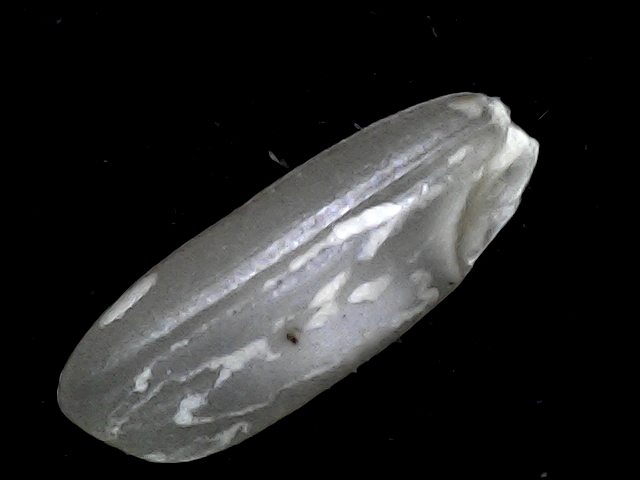
Rice variety: BD91